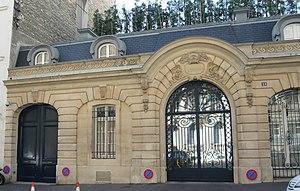
Hôtel Le Vavasseur This building is indexed in the Base Mérimée, a database of architectural heritage maintained by the French Ministry of Culture,
L'hôtel Le Vavasseur est un hôtel particulier situé à Paris en France.
Cet article recense les monuments historiques du 16ᵉ arrondissement de Paris, en France.